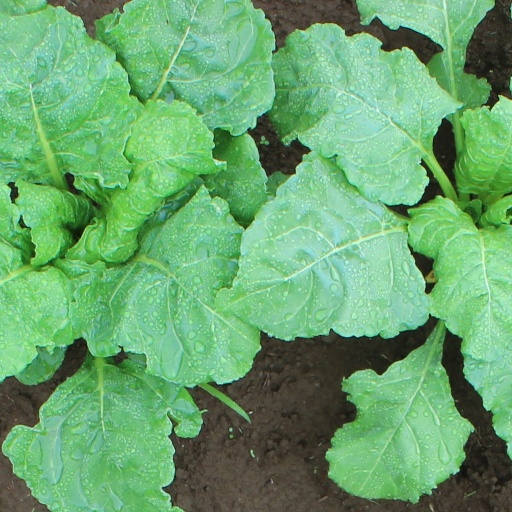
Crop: sugar beet